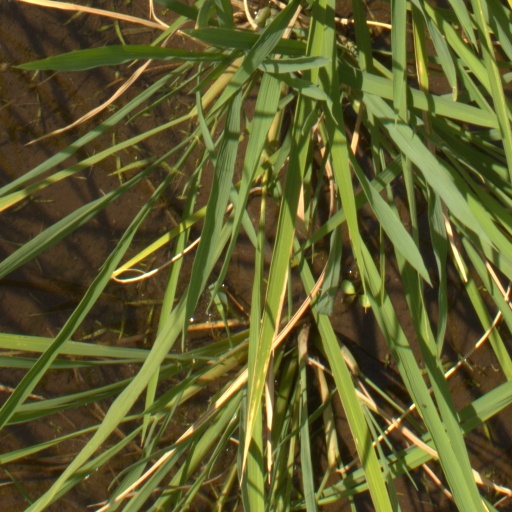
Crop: rice